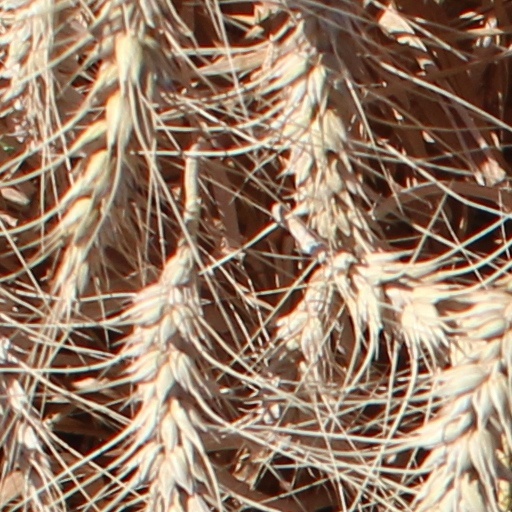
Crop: wheat